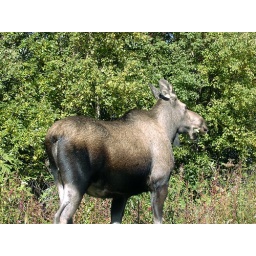
I took this out my car window just above Anchorage in the Chugach Mountain foothills